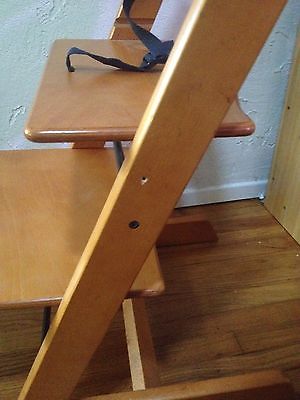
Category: chair